British Jumping Derby

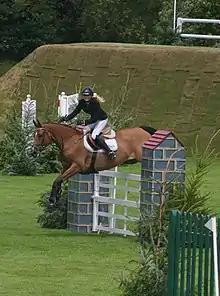
Hickstead Derby in 2009

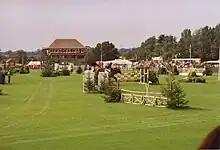
The grounds in 1996

The British Jumping Derby meeting – known for sponsorship reasons as the Al Shira'aa Hickstead Derby Meeting – is an annual showjumping event held since 1961 at the Hickstead in June every year. It is considered one of the premier events in the equestrian calendar.